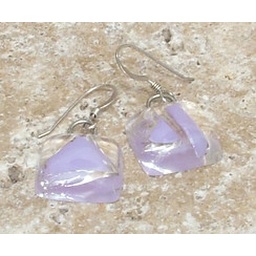
Recycled stained glass shards captured in crystal clear, polyester resin. Hang on sterling silver french ear wires.